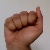
The image shows a hand gesture representing the letter 'A' in Indian Sign Language.